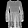
Label: Dress